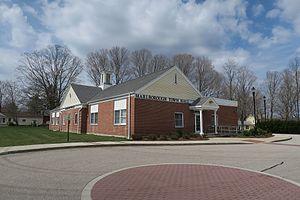
Marlborough est une ville située dans le comté de Hartford, dans l'État du Connecticut aux États-Unis. Lors du recensement de 2010, Marlborough avait une population totale de 6 404 habitants.